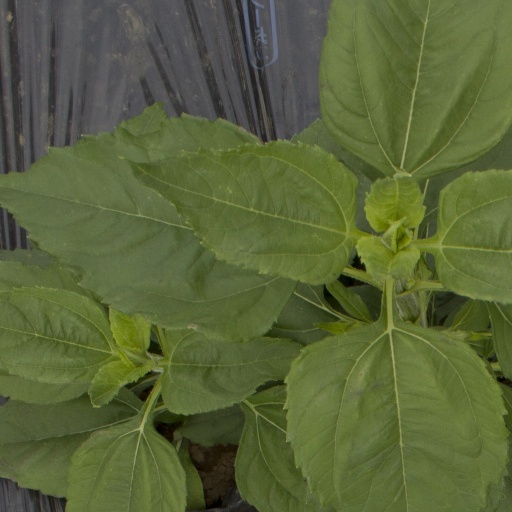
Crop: Jerusalem artichoke